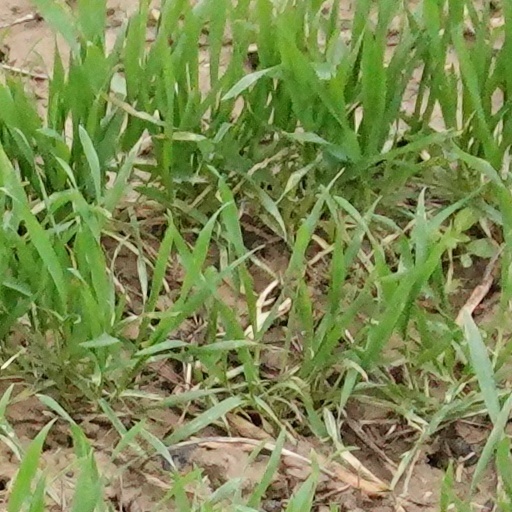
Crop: wheat